Portuguese Naval Aviation

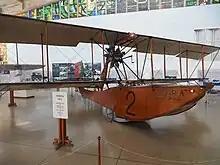
FBA Type B seaplane, the first aircraft of the Portuguese Naval Aviation

The origins of the Portuguese Naval Aviation date back to 1916, when two Navy officers were sent to France to undergo flight training as part of a larger effort started in 1913 to create a military aviation school capable of serving as the basis for the creation of both the Army's and Navy's aviation services. These two Navy officers — 1TEN Artur de Sacadura Cabral and GMAR AN António Joaquim Caseiro — underwent basic flight training at Chartres and flying boat flight training at Saint-Raphaël, Var.